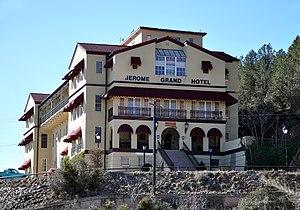
Jerome est une ville des États-Unis située dans le comté de Yavapai dans l'État d'Arizona.